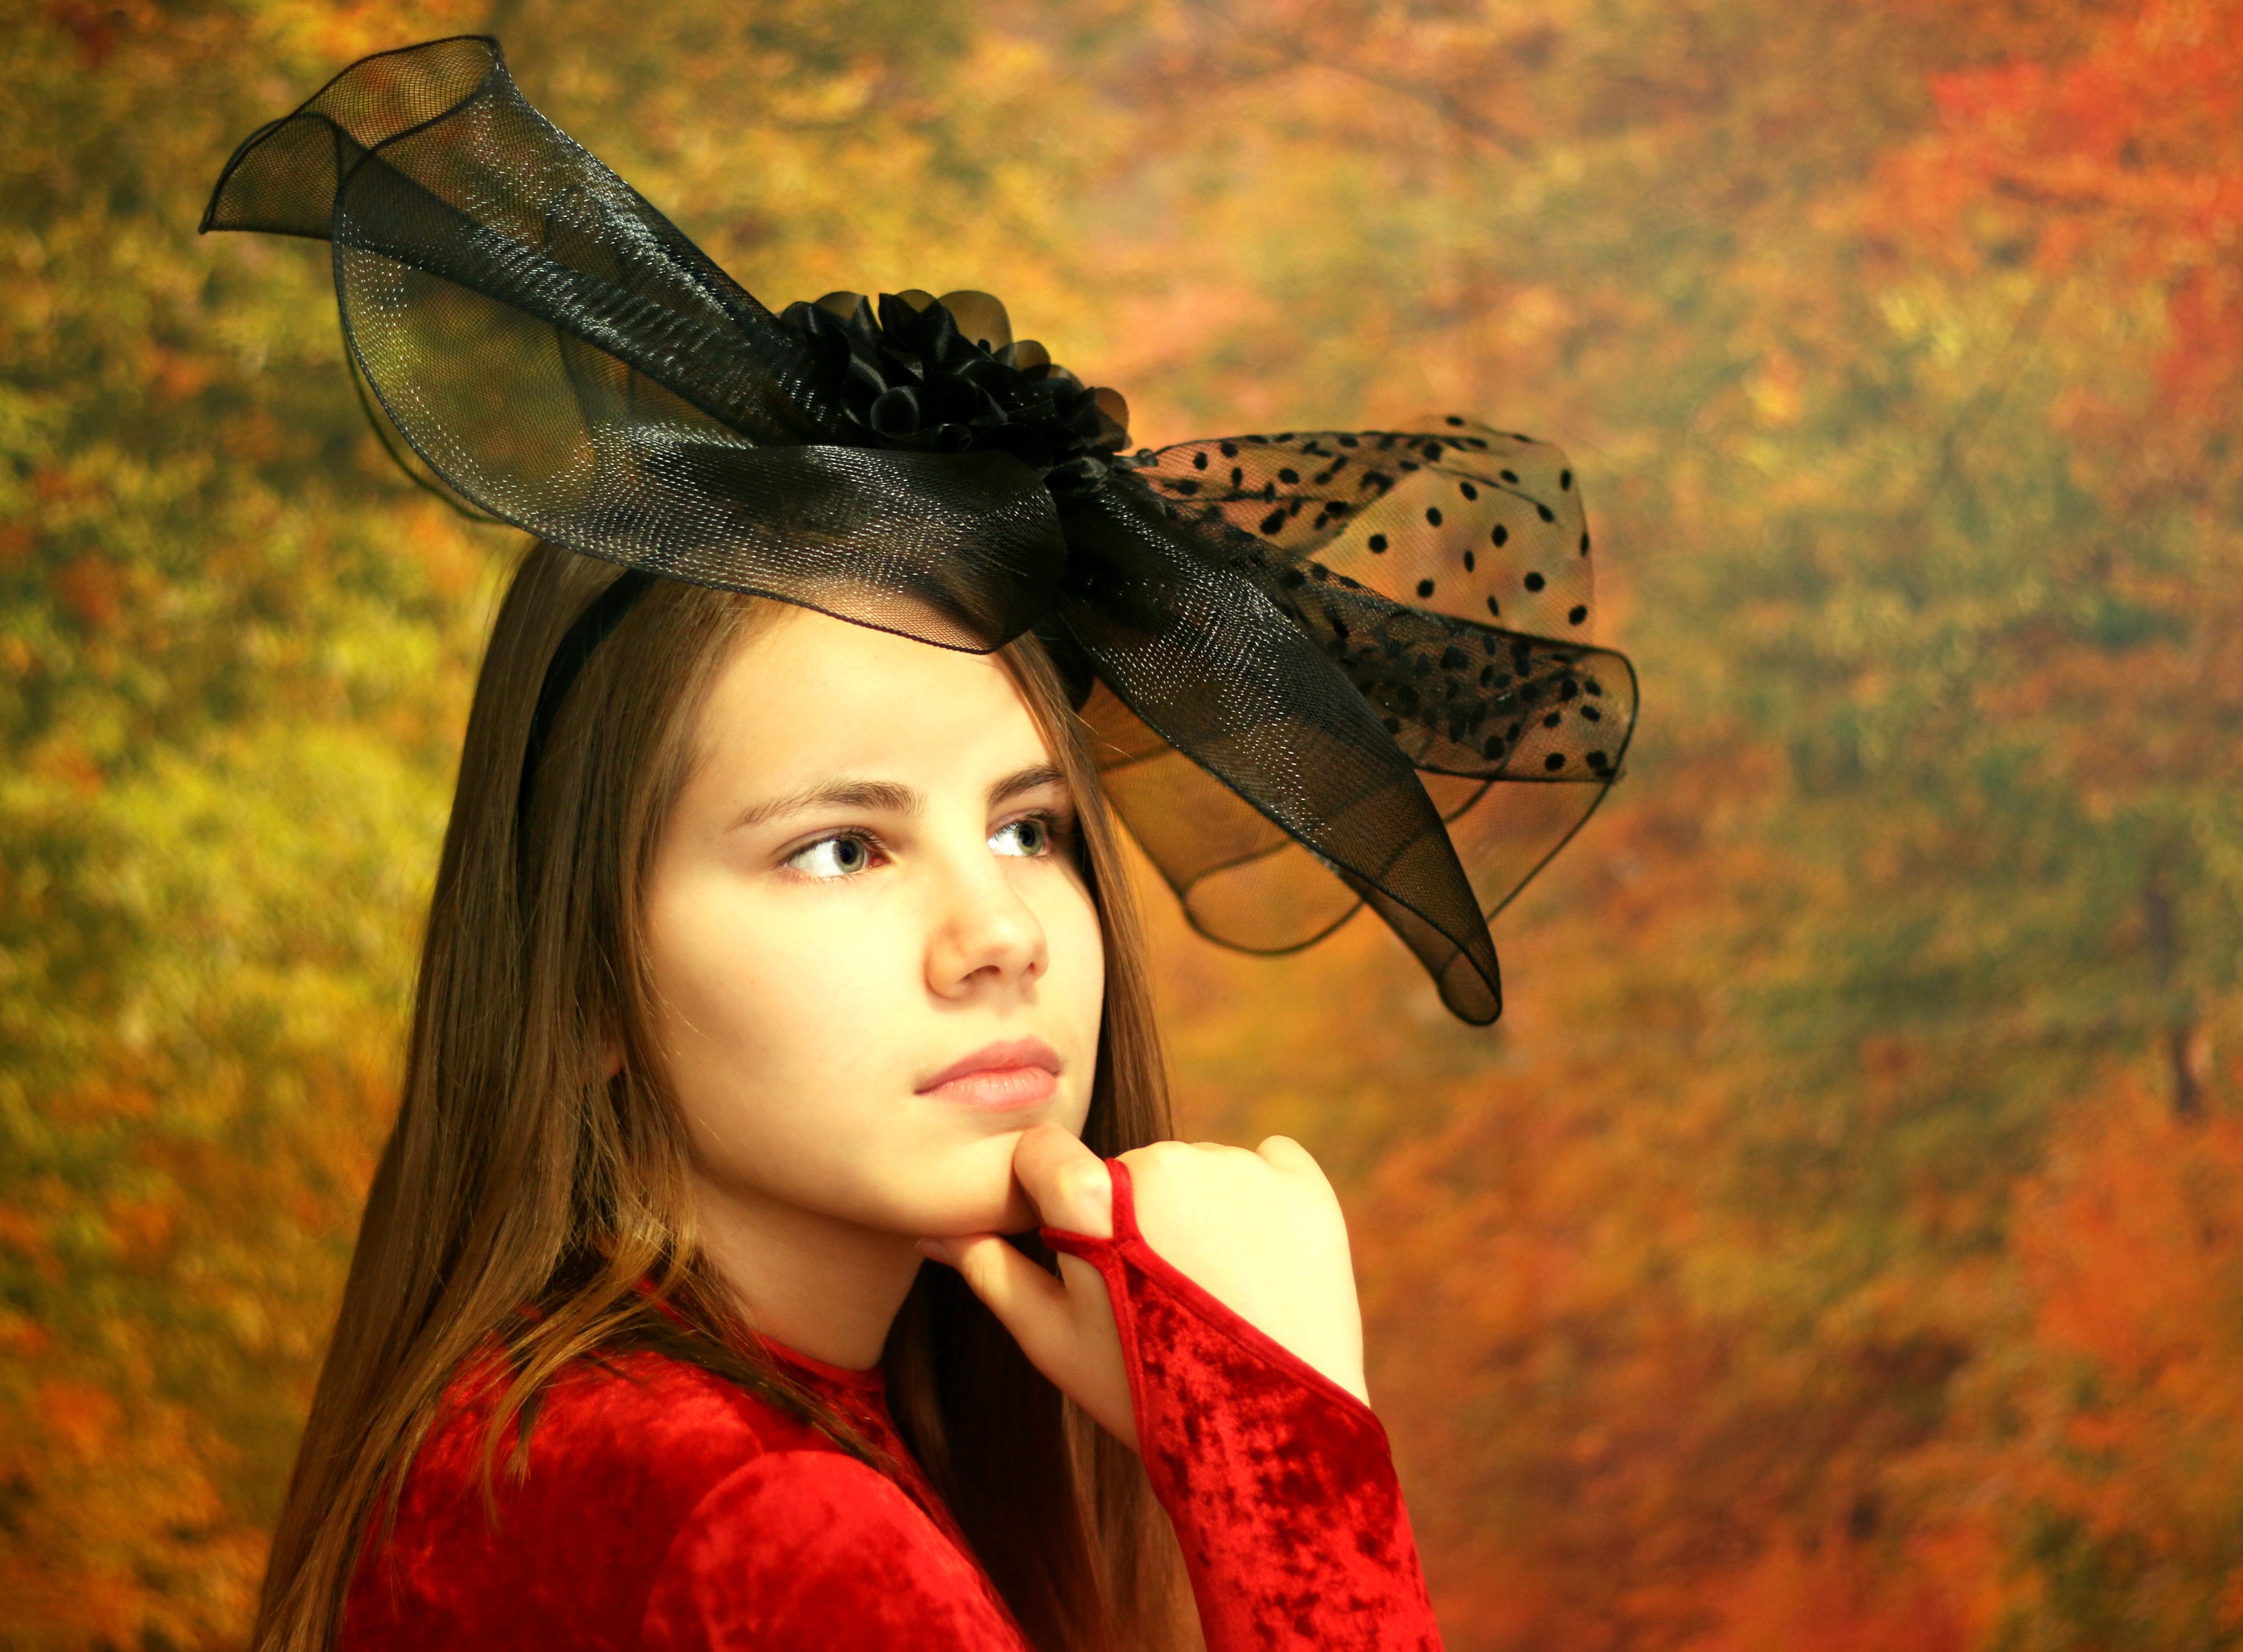
girl, woman, retro, flower, view, portrait, red, autumn, think, fashion, clothing, thoughtful, lady, season, long hair, dream, dress, cap, beauty, style, costume, photo shoot